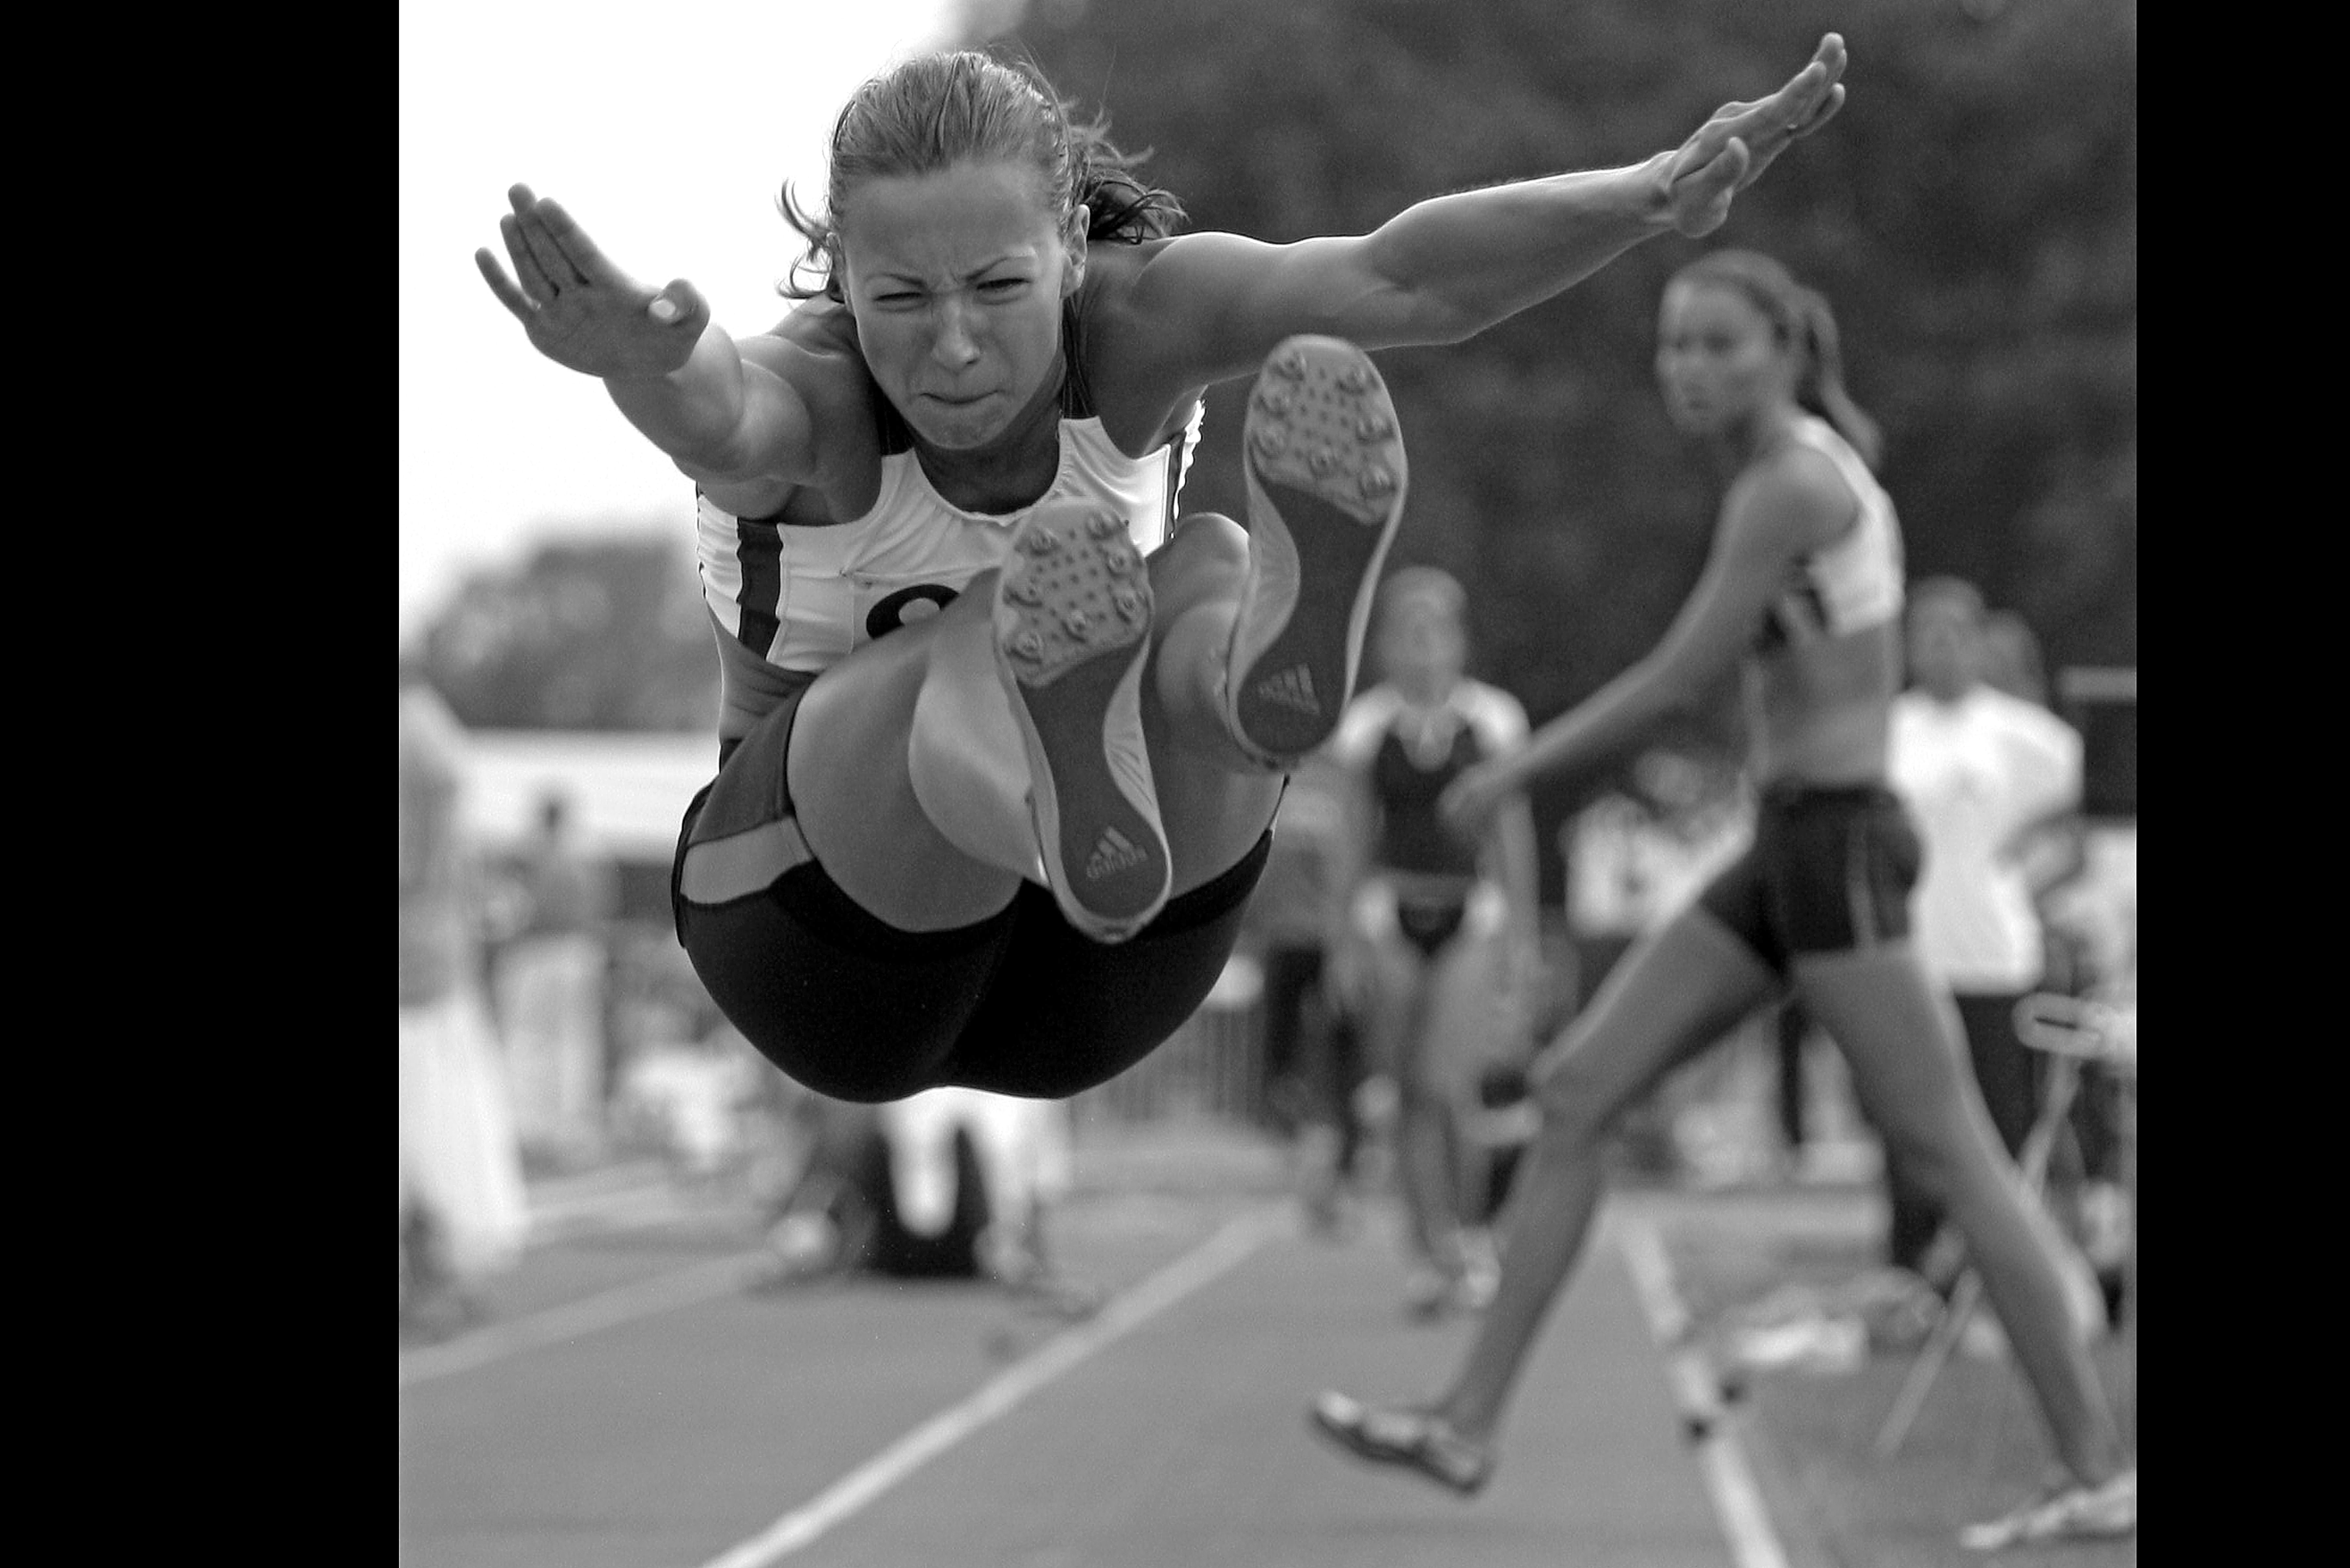
black and white, woman, sport, jump, dance, muscle, performance art, competition, women, sports, effort, games, bodybuilding, athletics, stadion, monochrome photography, modern dance, physical fitness, the moment, long jump